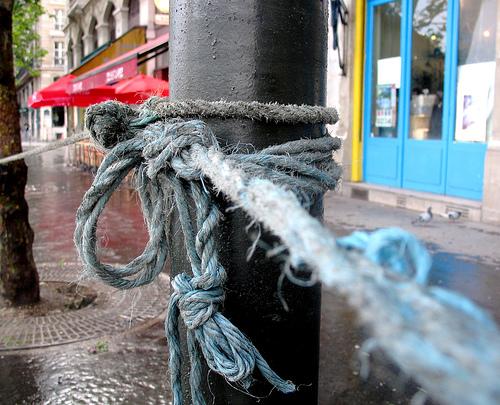
Weather: rain or strom